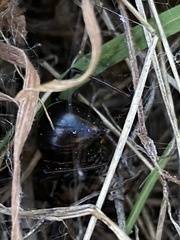
Species: Lactrodectus_hesperus